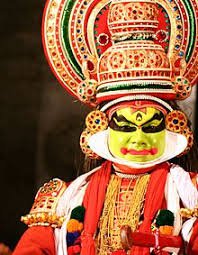
Dance form: kathakali